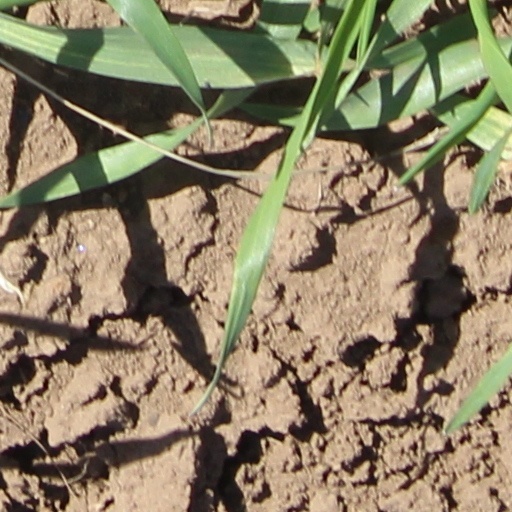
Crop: wheat